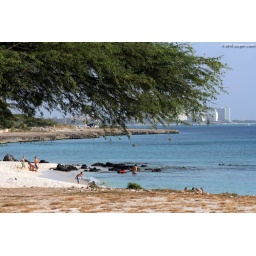
Aruba in one picture: beach, divi tree, blue ocean and... hotels